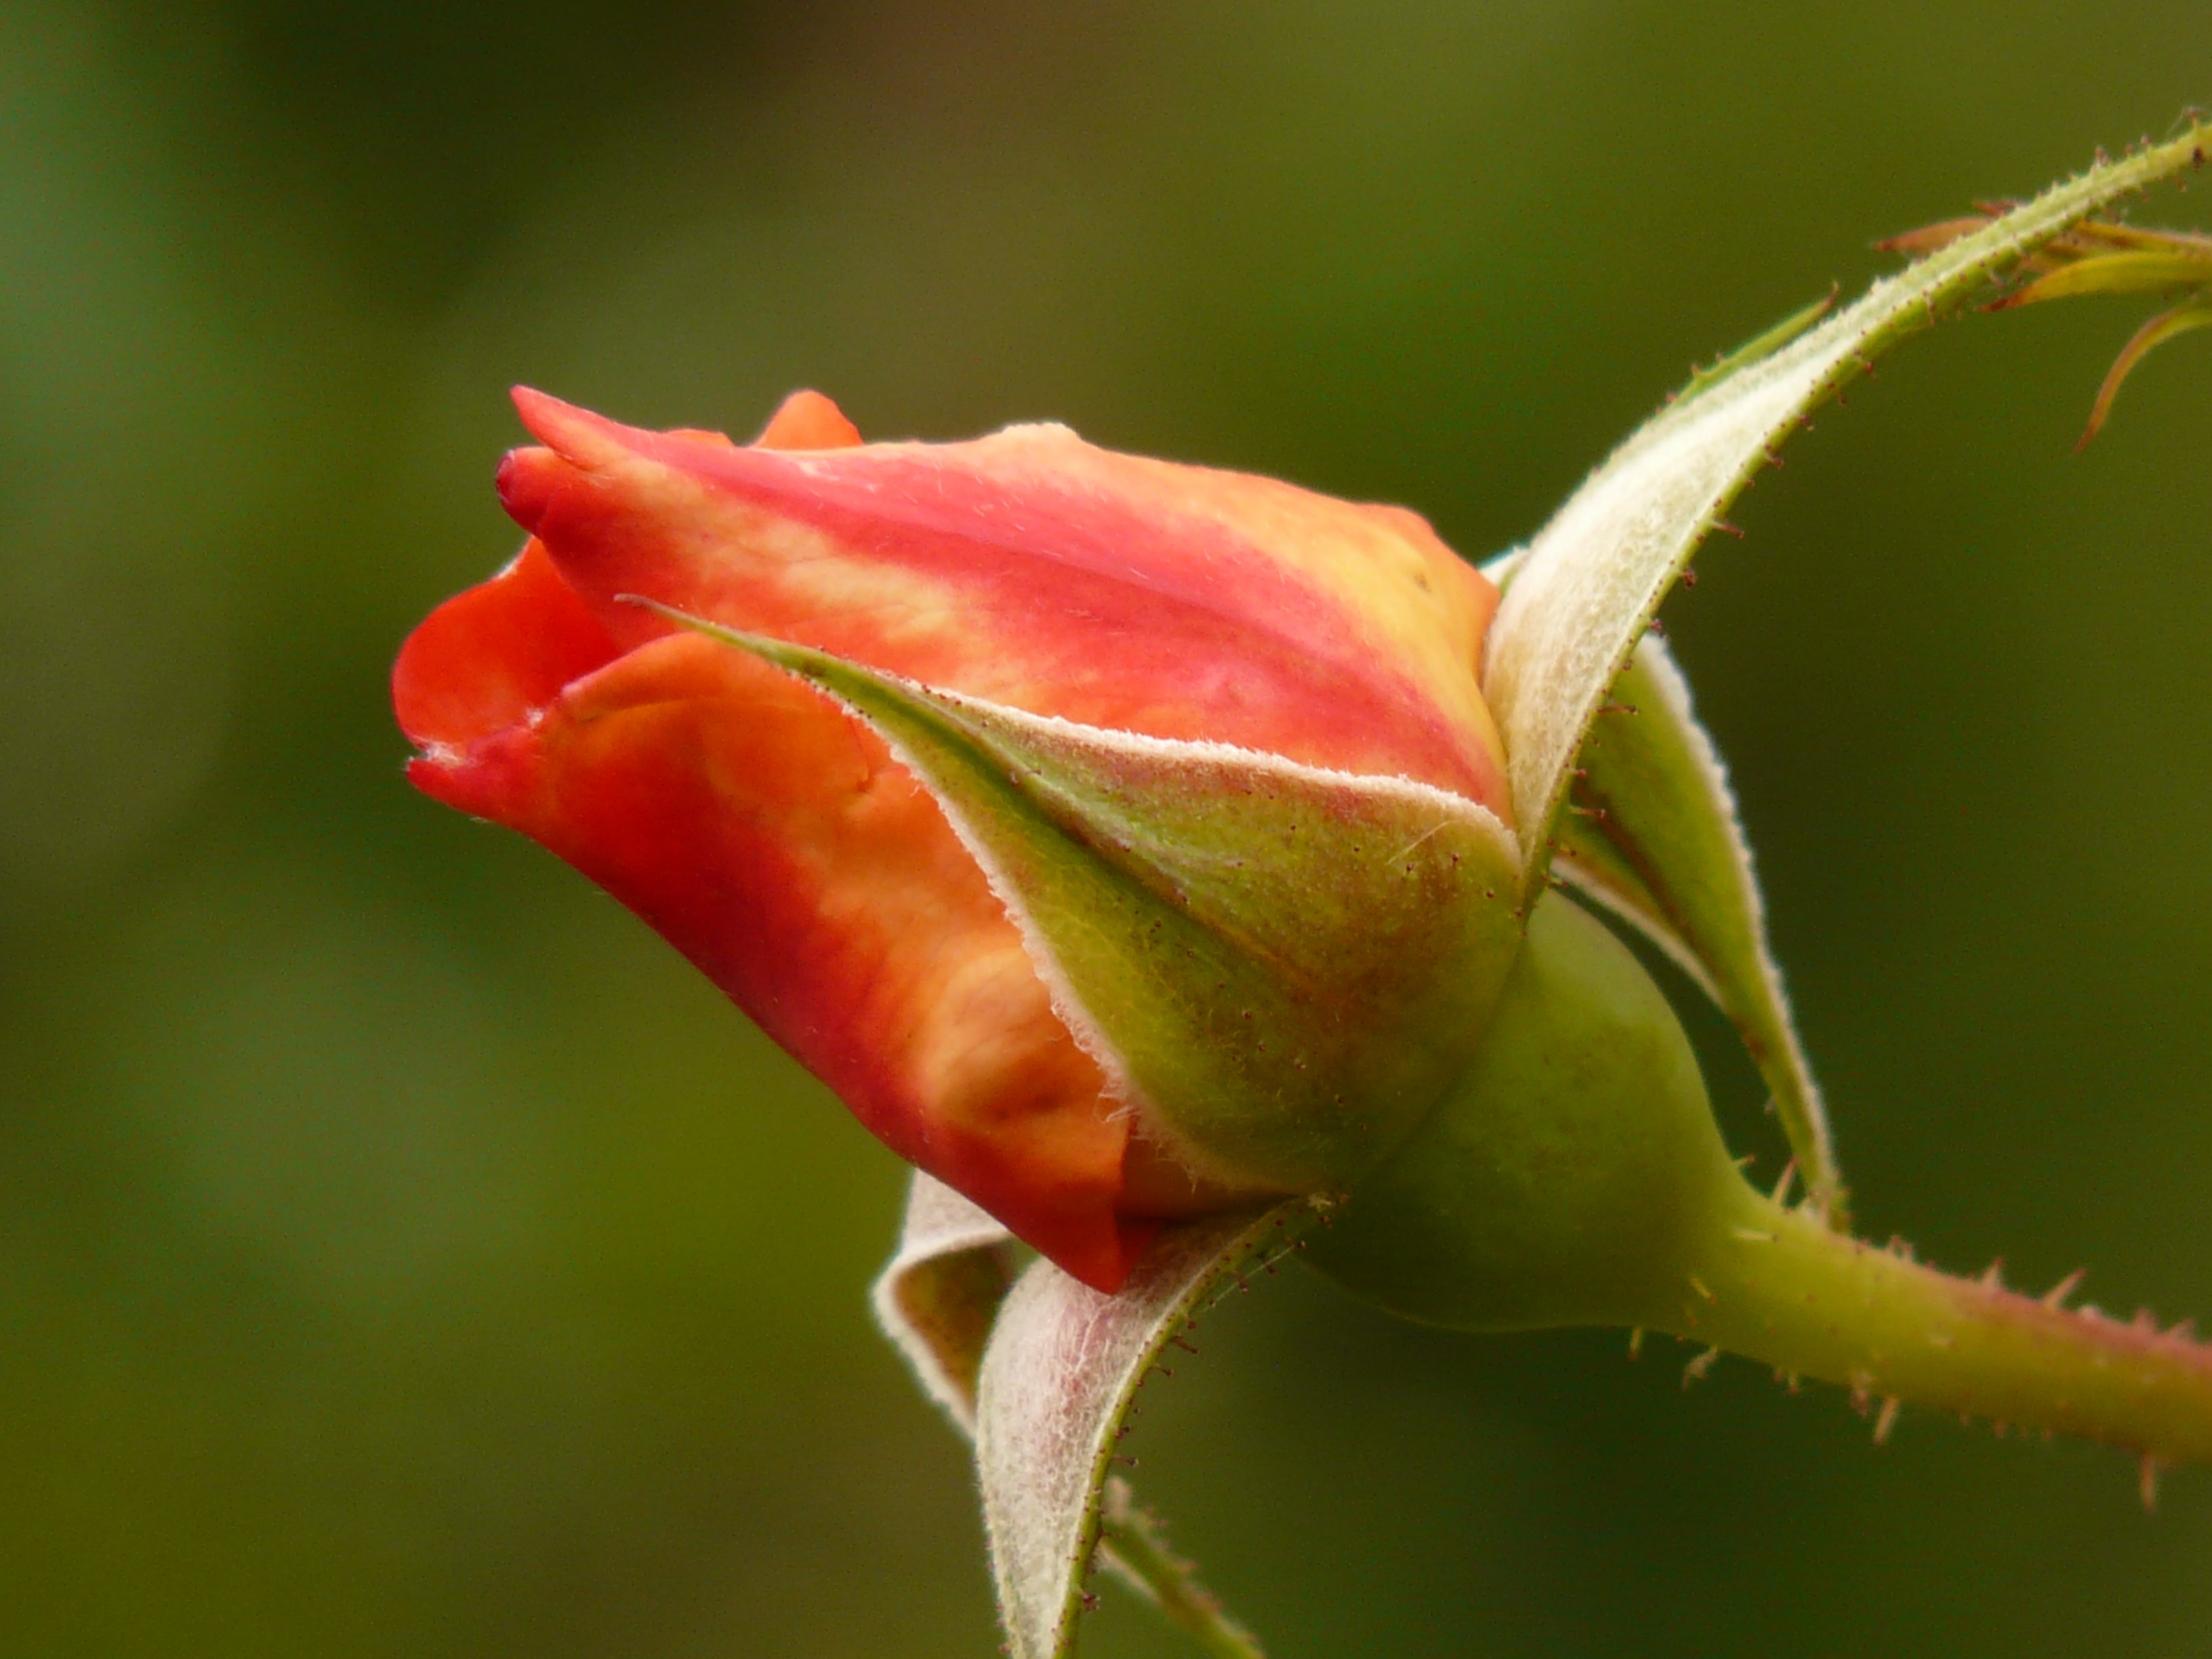
nature, blossom, plant, photography, leaf, flower, petal, bloom, rose, orange, red, produce, botany, flora, wildflower, close up, smell, beautiful, bud, rosebud, rose hip, macro photography, flowering plant, garden roses, rose family, plant stem, land plant